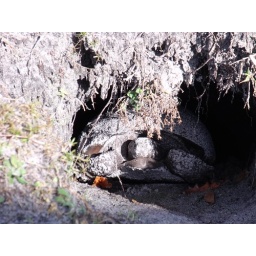
the gopher tortoise has sand all over its face